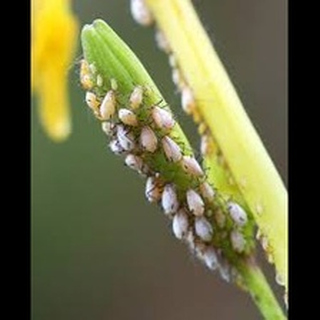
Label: wheat_aphid